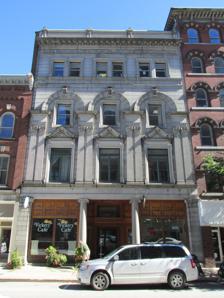
Building: Vickery Building
Country: United States of America
Year built: 1895
United States historic place Vickery Building U.S. National Register of Historic Places Show map of Maine Show map of the United States Location 261 Water St., Augusta, Maine Coordinates 44°18′46″N 69°46′28″W / 44.31278°N 69.77444°W / 44.31278; -69.77444 Area 0.3 acres (0.12 ha) Built 1895 ( 1895 ) Architect Spofford, John C. Architectural style Late 19th And 20th Century Revivals NRHP reference No. 84001380 Added to NRHP March 22, 1984 The Vickery Building is a historic commercial building at 261 Water Street in downtown Augusta, Maine .  Built 1895 to a design by John C. Spofford, it is one of the downtown's few granite commercial buildings, built for Peleg O. Vickery, a leading publisher and three-term mayor of the city.  It was listed on the National Register of Historic Places in 1984. Description and history The Vickery Building stands on the east side of Water Street in downtown Augusta, just north of the Doughty Block , and opposite the Key Plaza.  It is a four-story masonry structure, with a three-bay granite facade decorated in a commercial Italianate style.  The ground floor has a central recessed entrance flanked by Ionic columns, with display windows on either side, framed by wooden elements with panels above.  Second-floor window bays are articulated by paired fluted pilasters and topped by pedimented gables.  Third-floor windows are set in rectangular openings surrounded by keystoned arches set on capitals that top the paired pilasters of the second level.  The fourth floor bays each have two sash windows in simple openings, and the building has an elaborate cornice topped by a decorative parapet. The Vickery Building was designed by John C. Spofford , an architect from Boston who had several notable commissions in Maine, including one of the Maine State Capitol wings.  It was built for Peleg O. Vickery, who was one of the city's leading publishers, and served three terms as its mayor.  This building was built by Vickery as a business investment, and continues to see commercial use. See also National Register of Historic Places in Kennebec County, Maine References